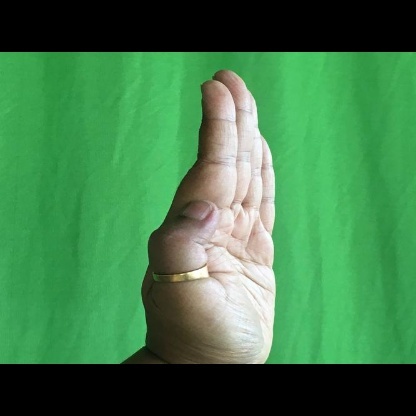
Mudra: Pathaka